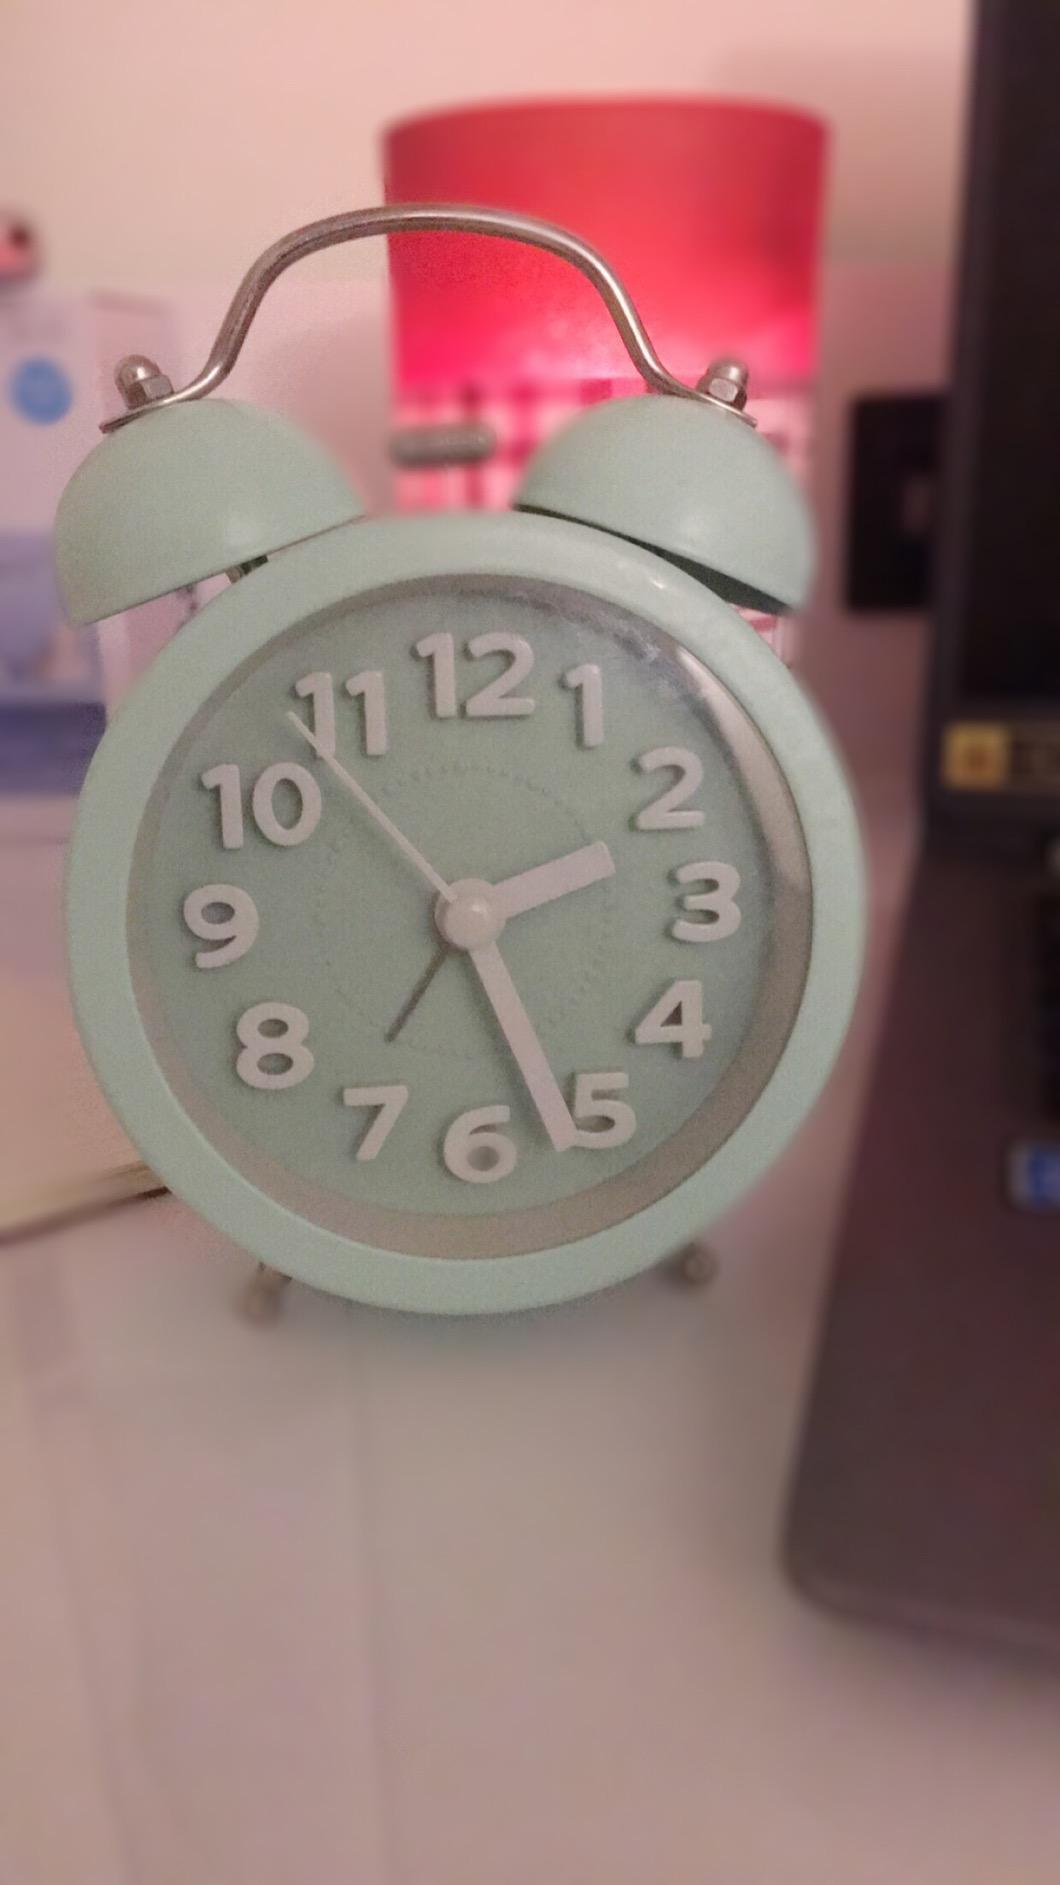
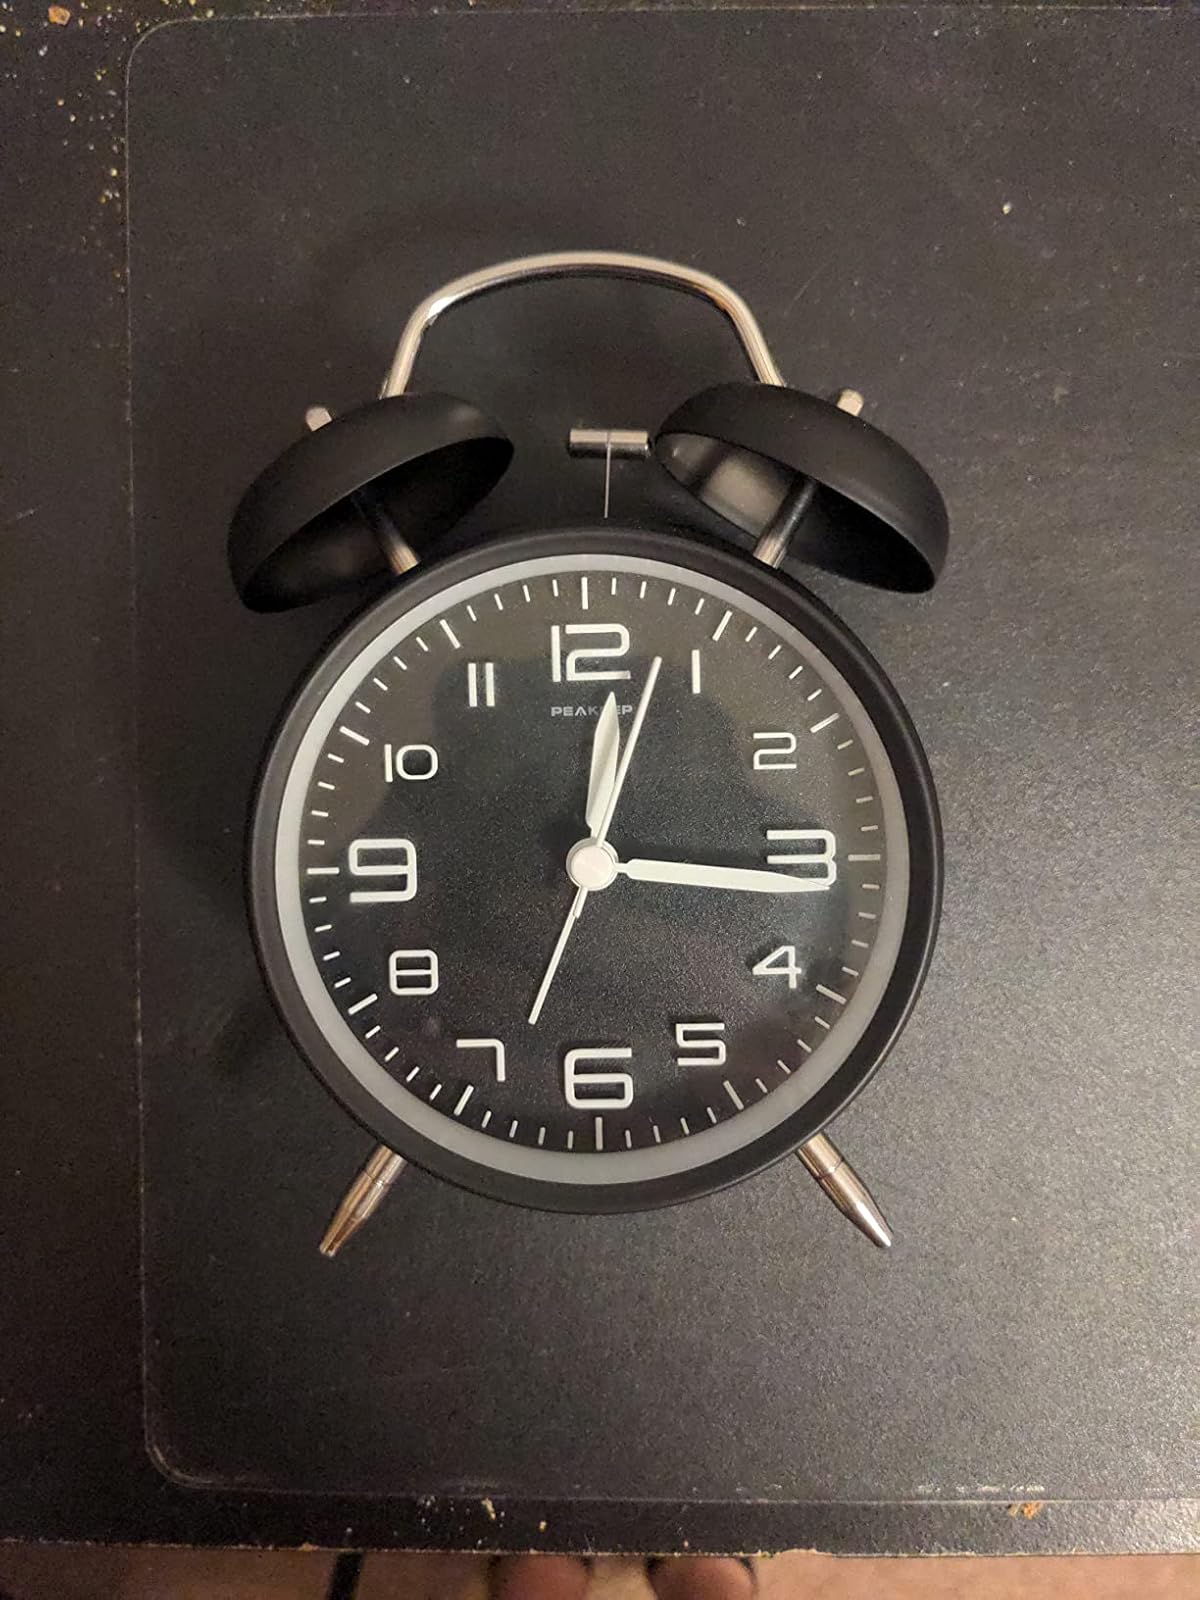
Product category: clock
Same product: no